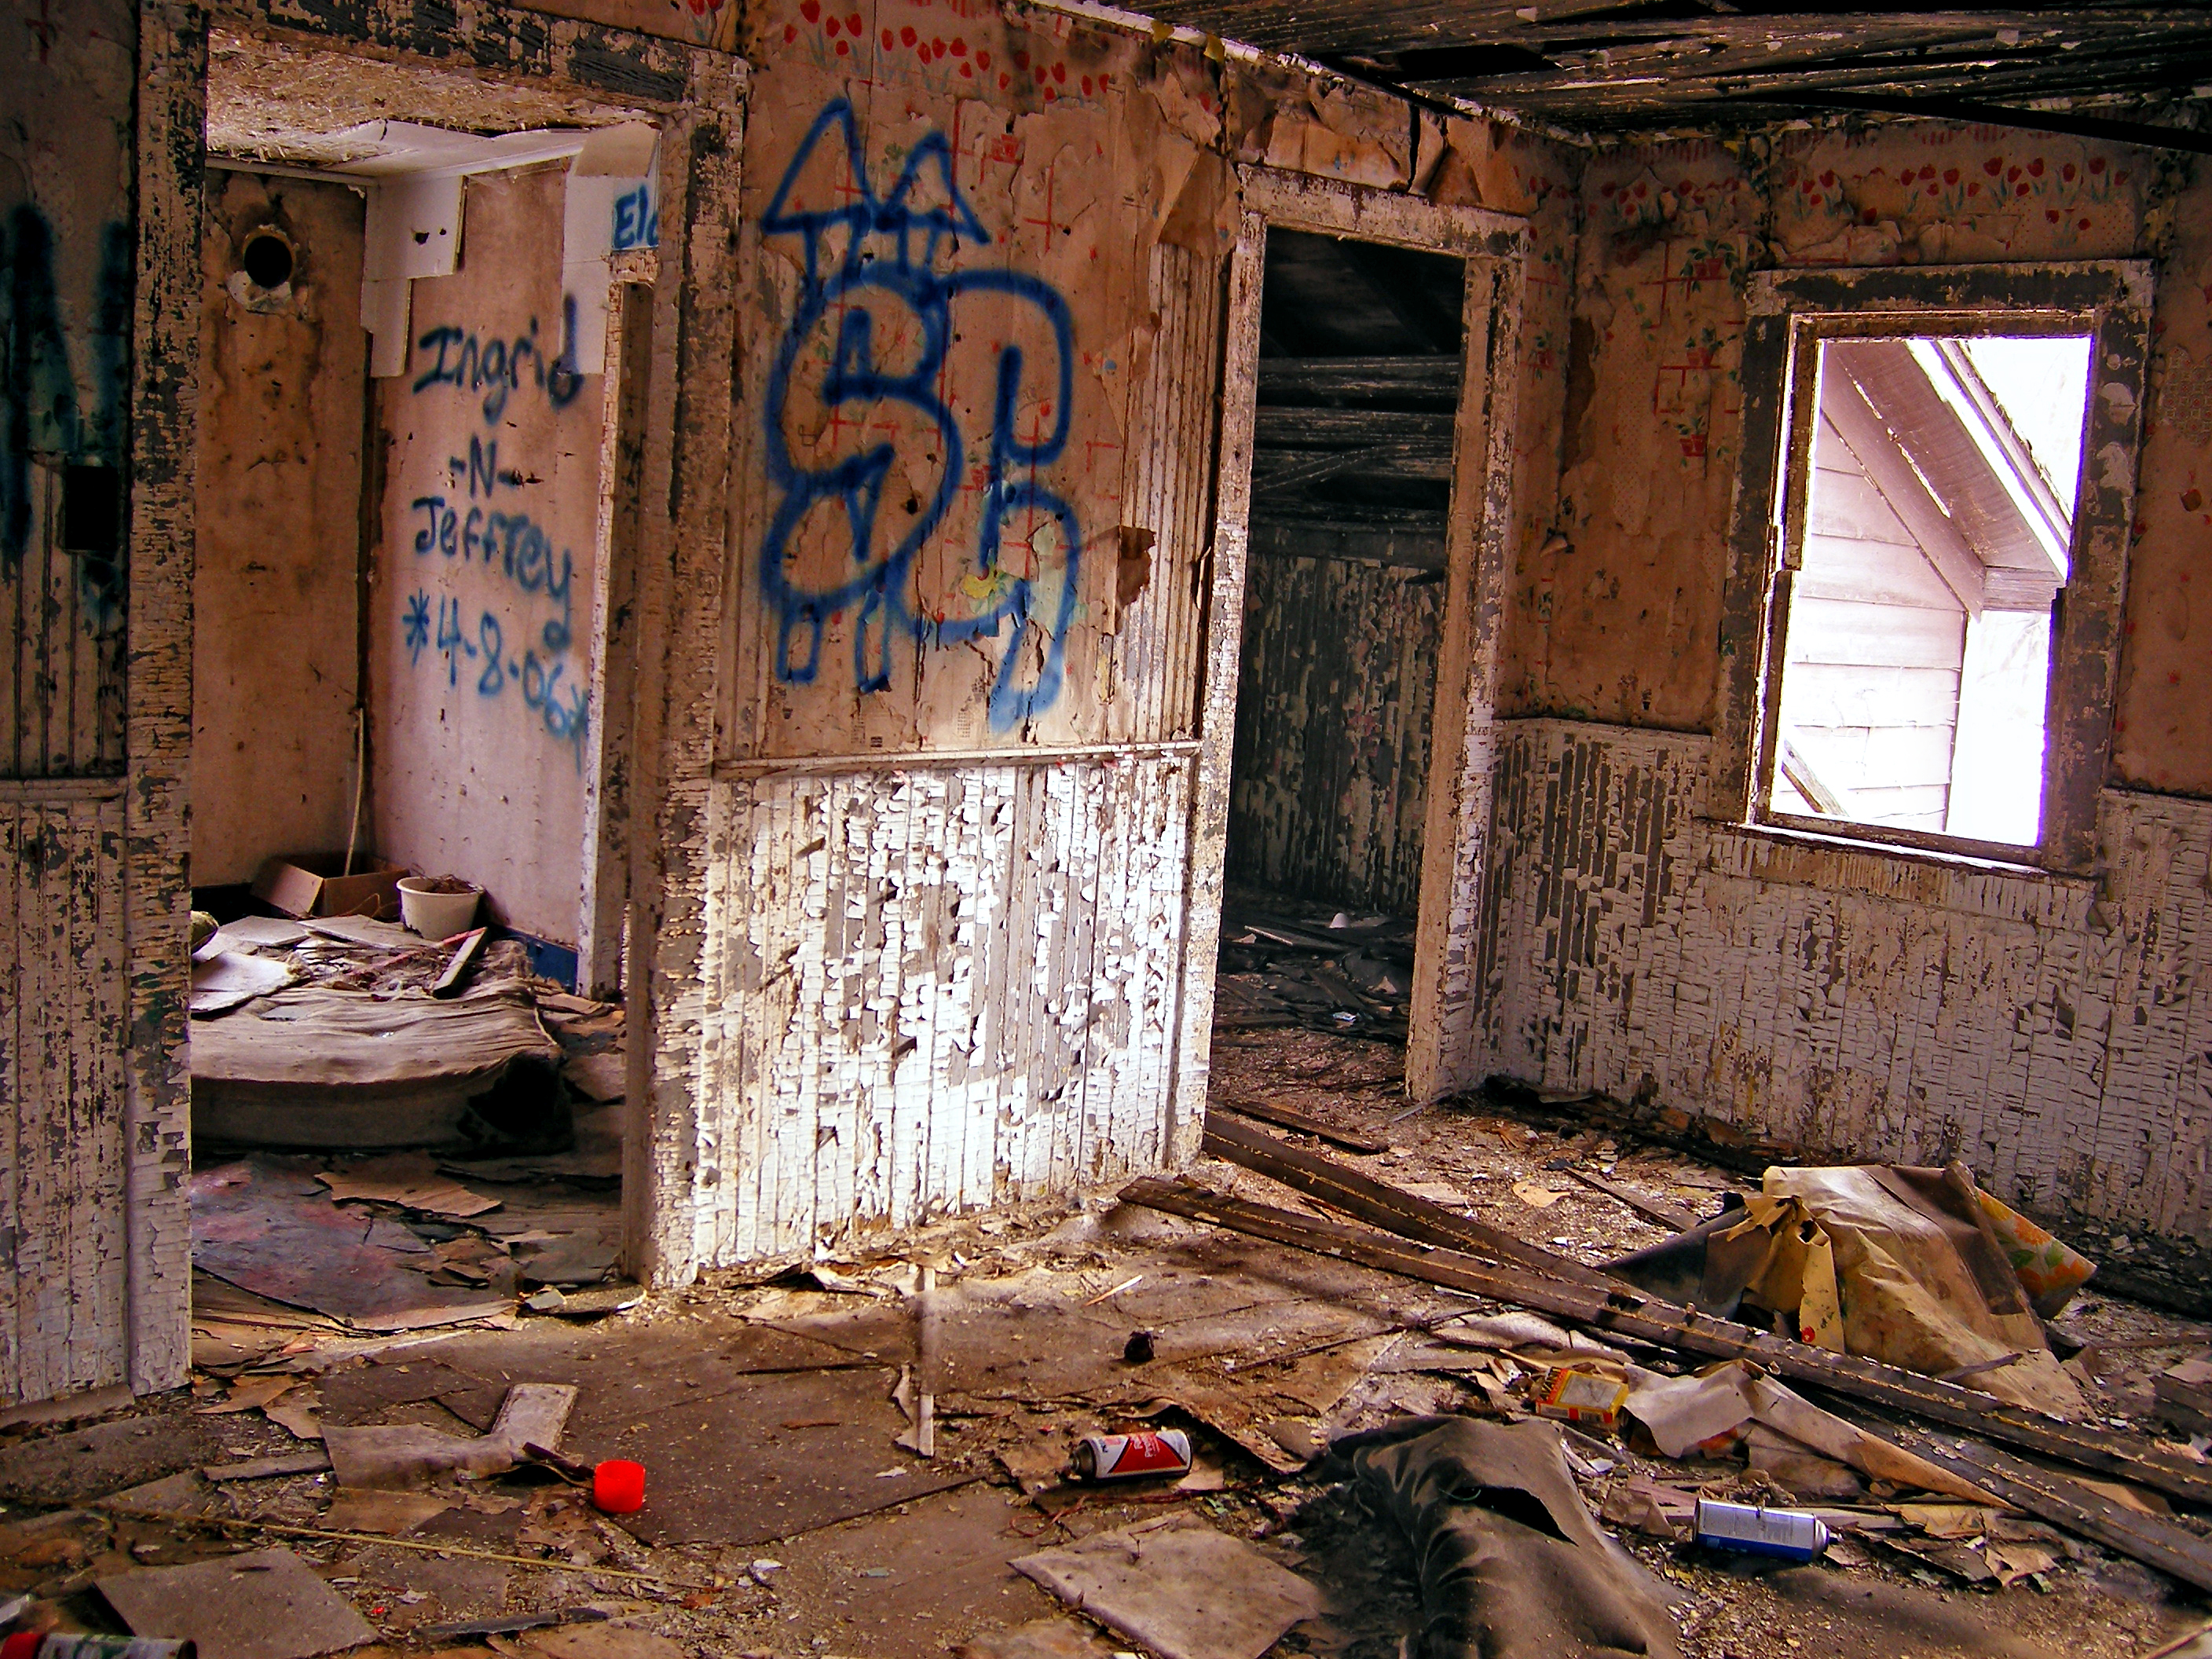
wood, street, house, window, home, wall, shack, abandoned, graffiti, creativecommons, art, ruins, dilapidated, monroecounty, poconos, pennsylvania, coolbaughtownship, urban area, ancient history